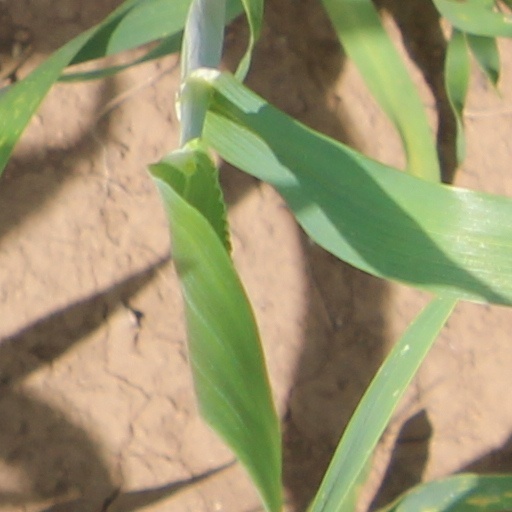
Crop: wheat